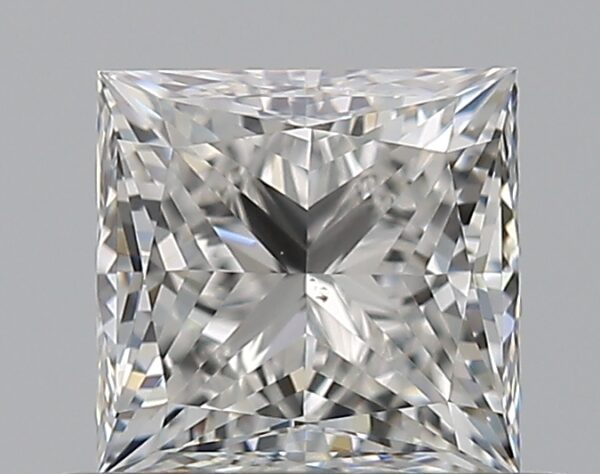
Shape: princess
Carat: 0.7
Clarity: VS2
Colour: F
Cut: VG
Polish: EX
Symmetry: VG
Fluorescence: N
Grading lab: GIA
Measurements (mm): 4.72 x 4.59 x 3.43